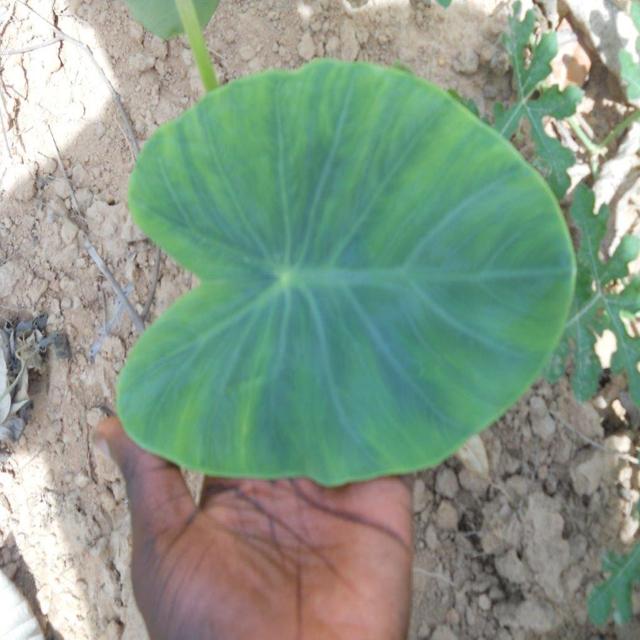
Label: Healthy